Anne Killigrew (lady-in-waiting)

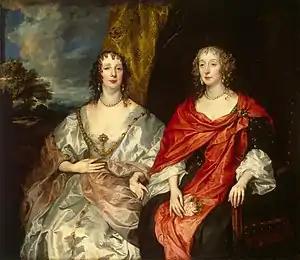
"Portrait of Ladies-in-Waiting to Queen Henrietta Maria", Anne Killigrew seated on the right, by Anthony van Dyck

A number of Anne's relatives held positions in the royal household, and Anne herself became a maid-of-honour to Queen Henrietta Maria in 1631.